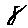
Label: 8